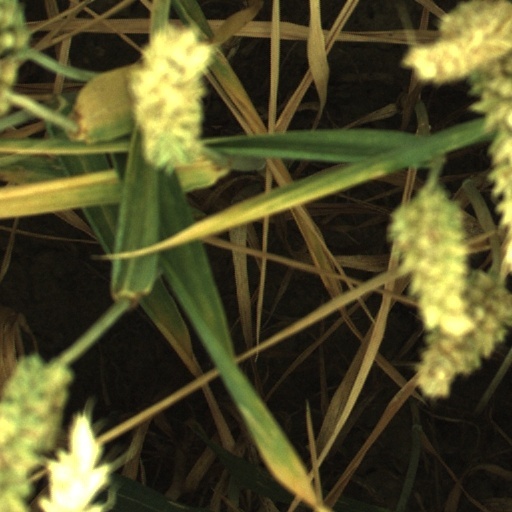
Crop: wheat